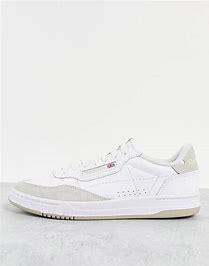
Brand: Reebok
Model: Court Peak